Craftsman (tools)

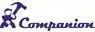
Companion logo

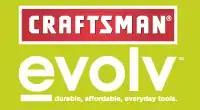
Craftsman Evolv logo

The Craftsman trademark was registered by Sears on May 20, 1927. Arthur Barrows, head of the company's hardware department, liked the name Craftsman and reportedly bought the rights to use it from the Marion-Craftsman Tool Company for $500. The brand's early customers were mostly farmers. Barrows' successor, Tom Dunlap, upgraded the quality of the tools and added chrome plating to them as America moved into the automobile age.